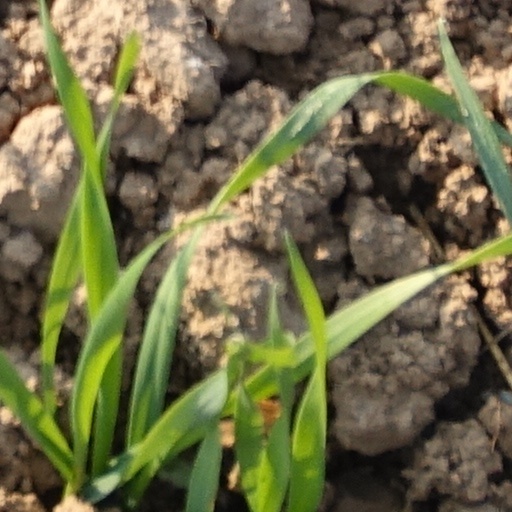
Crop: wheat